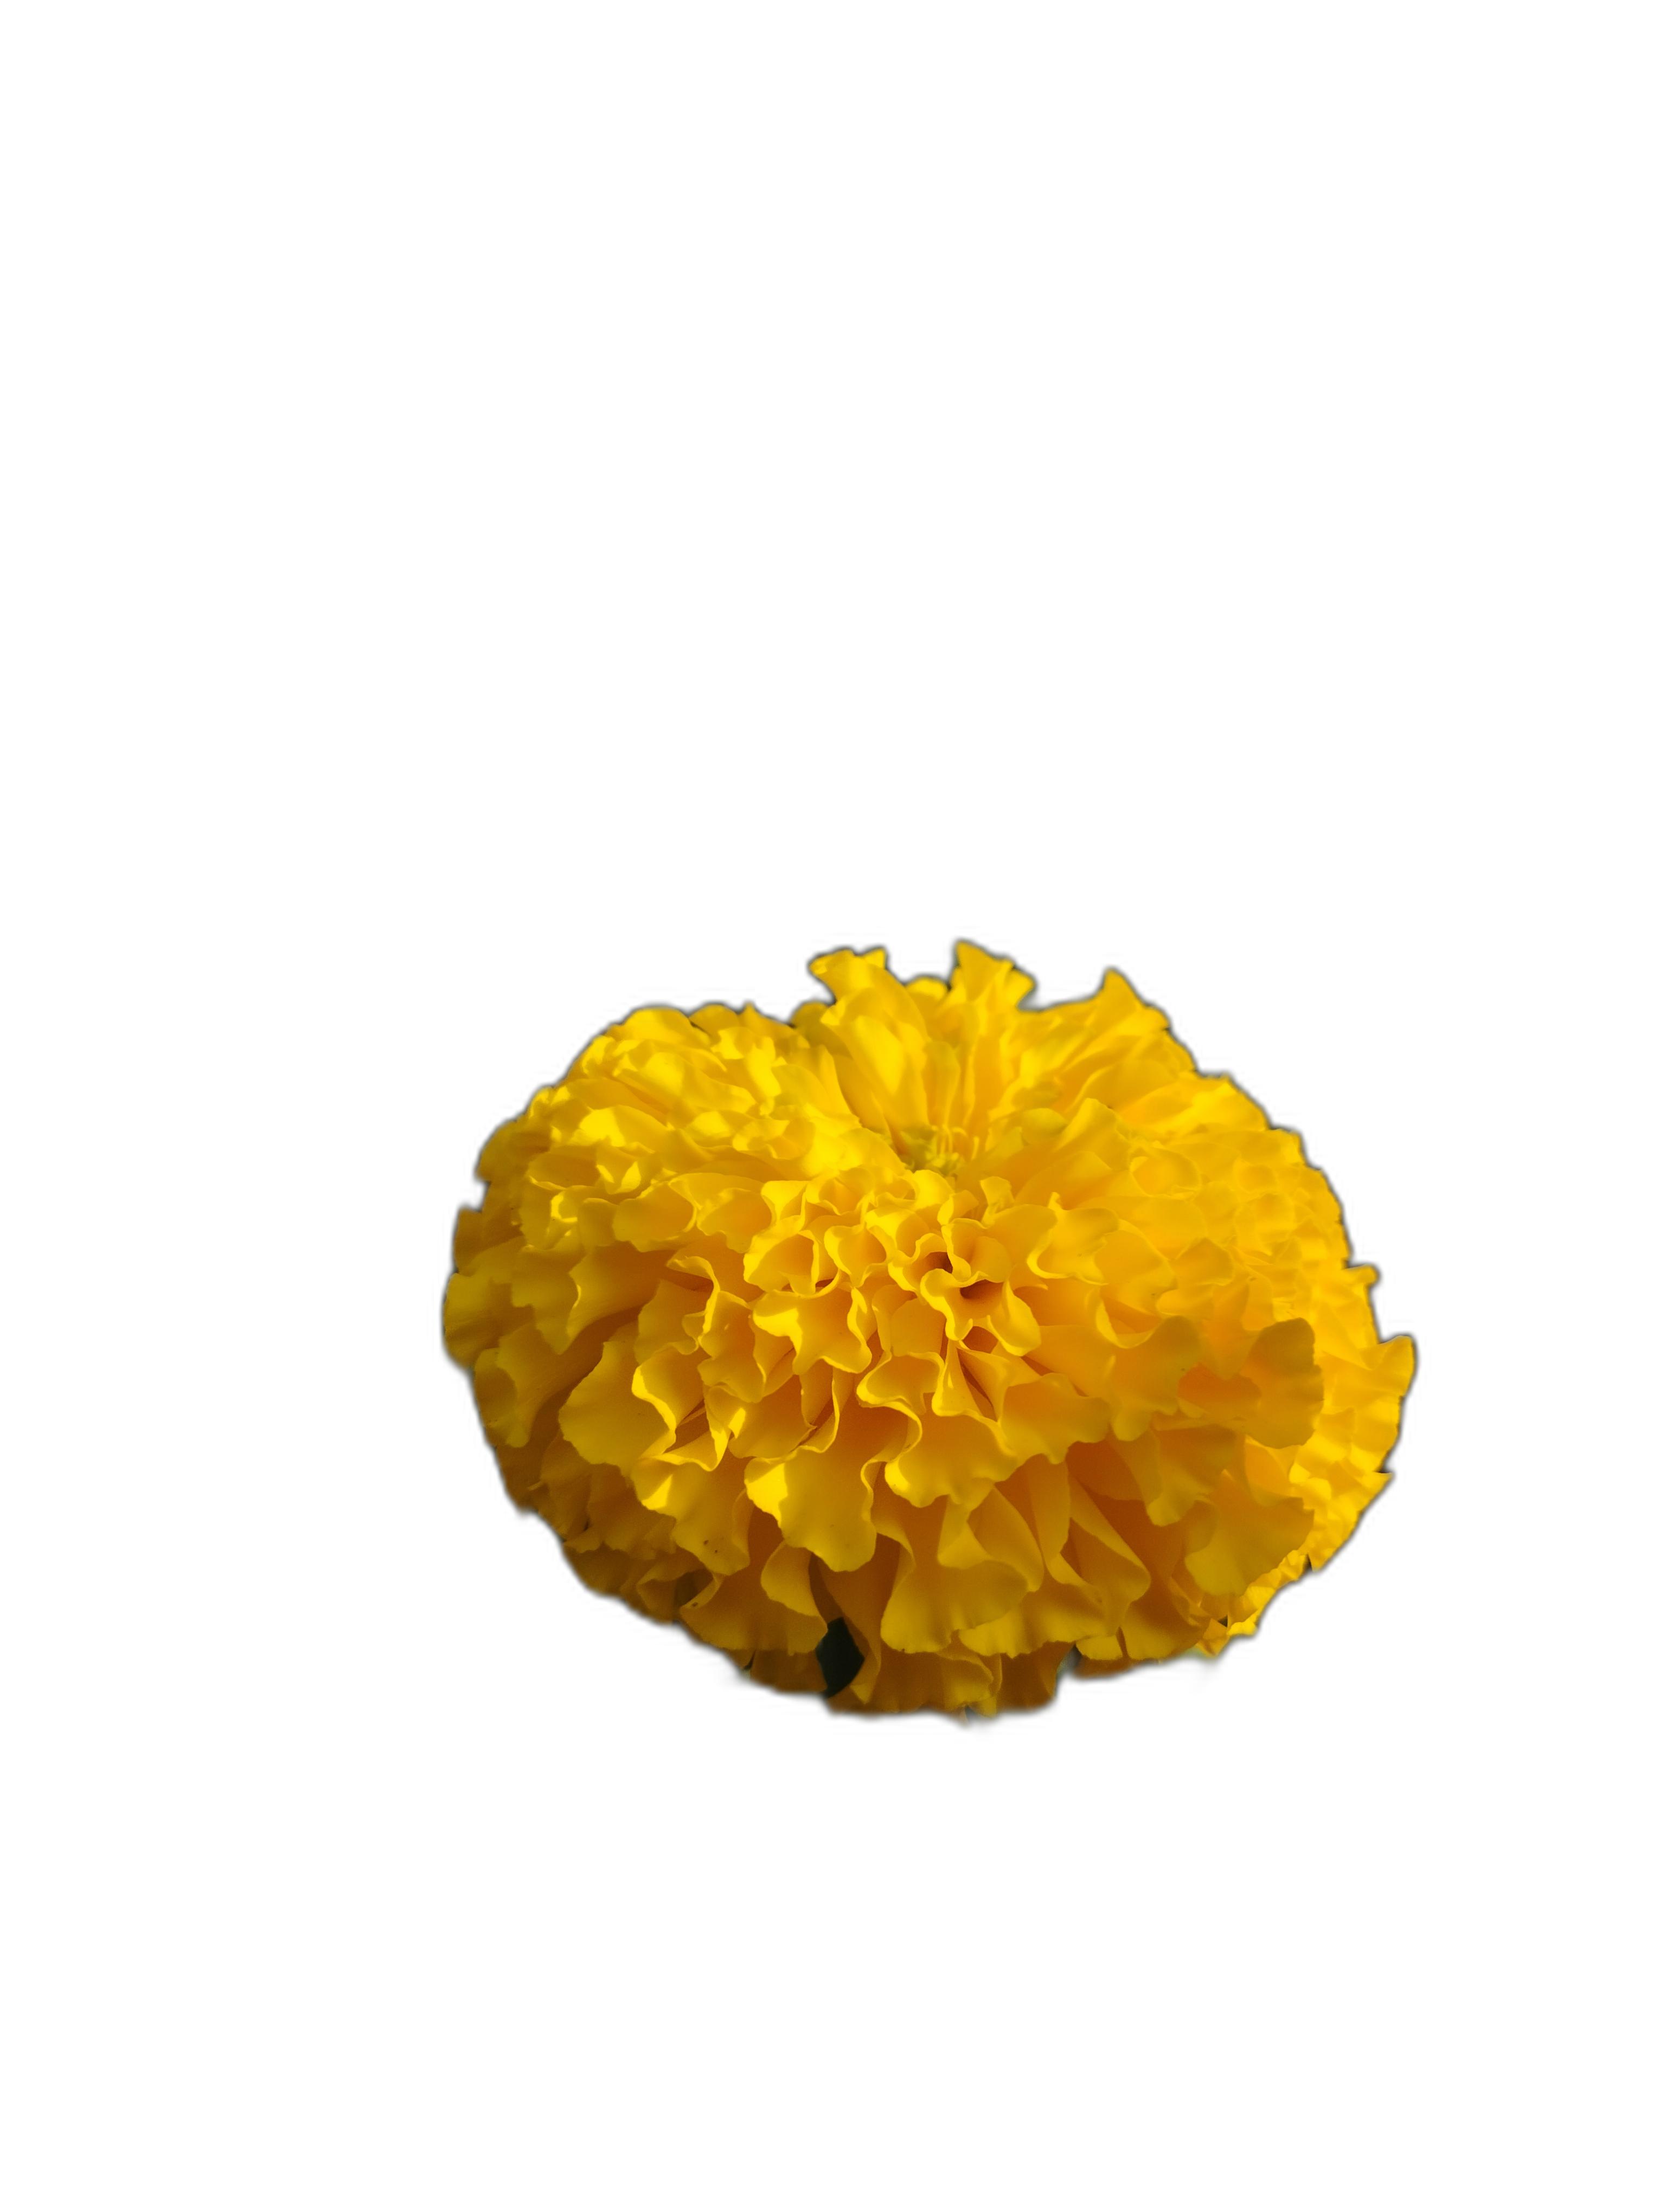
Label: Marigold